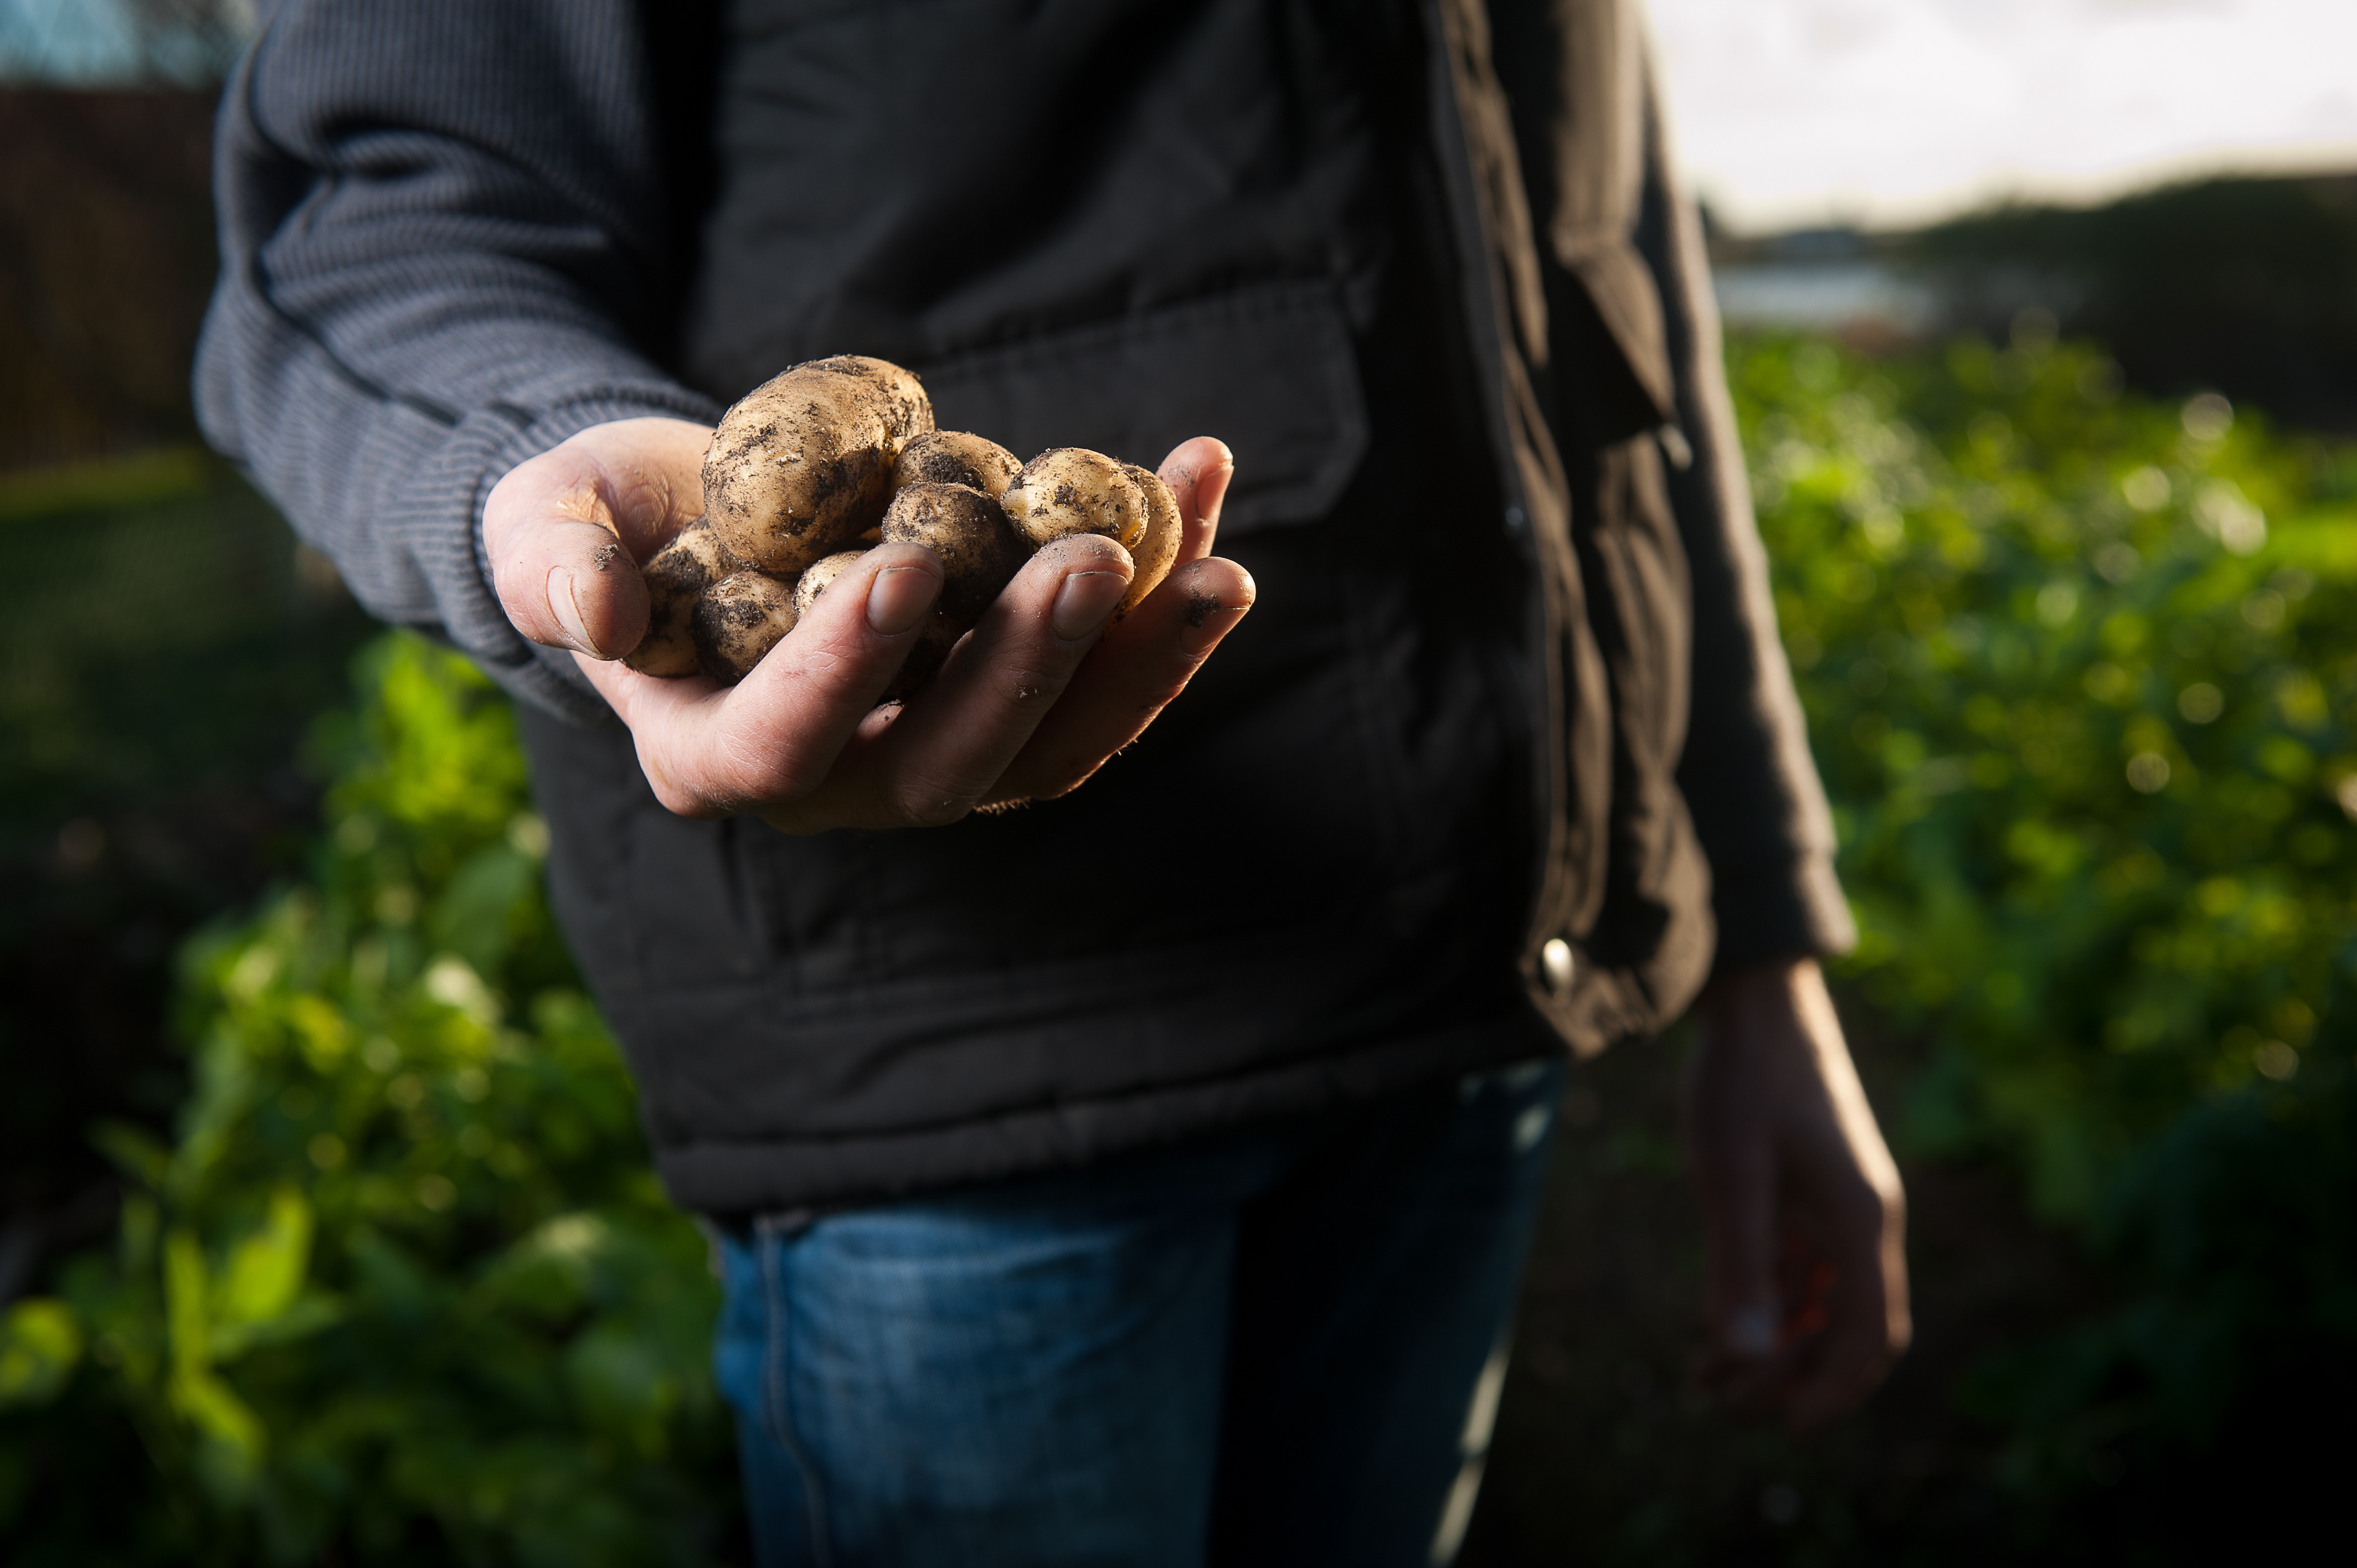
close up, daylight, food, hands, harvest, harvester, jacket, leisure, macro, man, nature, person, potatoes, raw